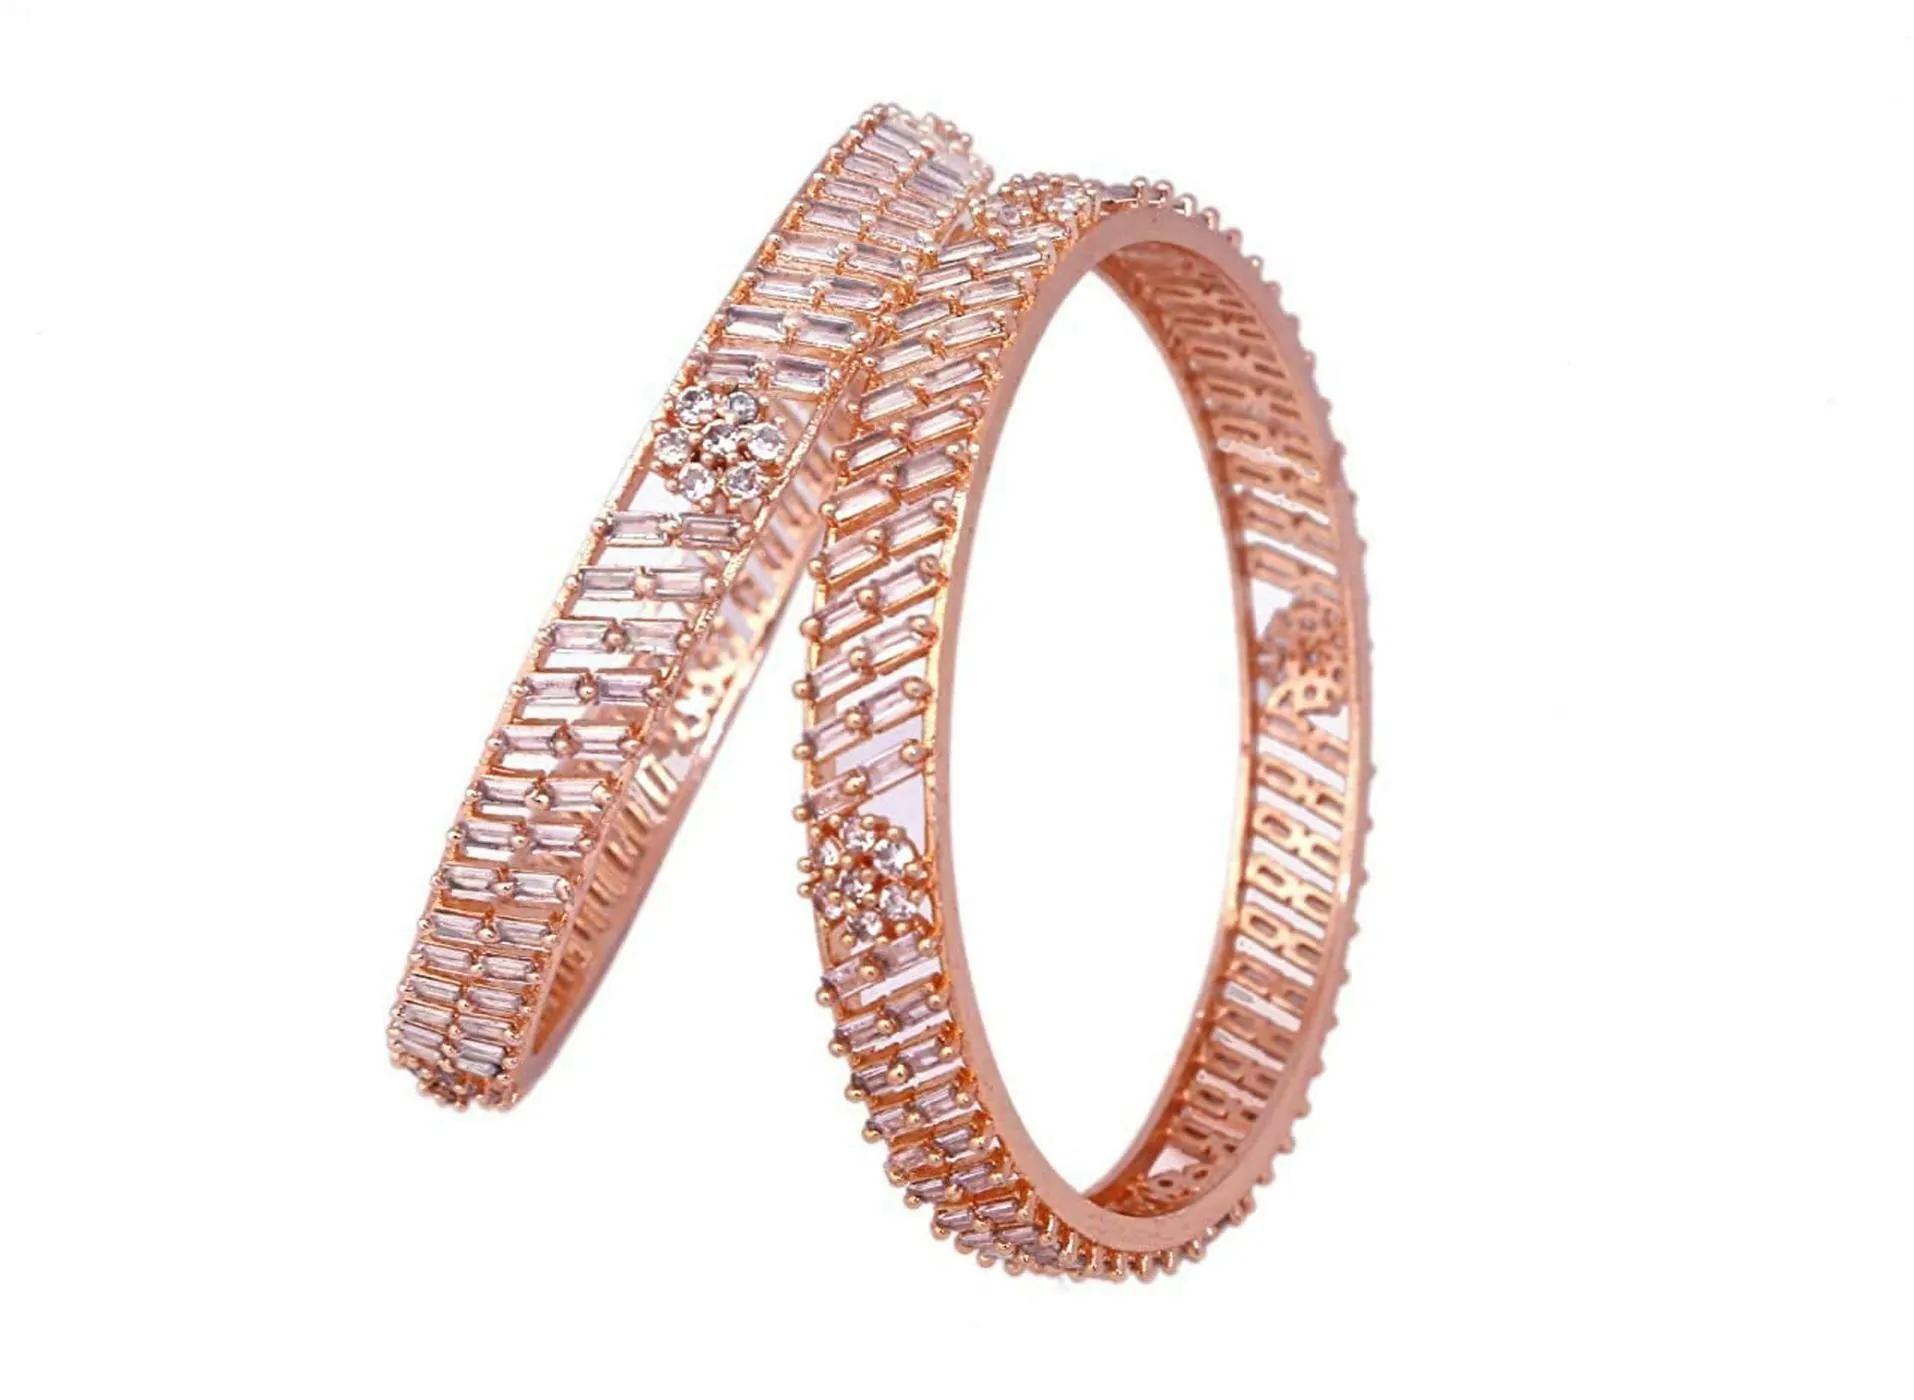
 AyanAarsh Pink, Rose Gold Polish Traditional Encased with CZ American Diamonds Bangles for Women and Girls (pack of 2)
Type: Bangles
Brand: AyanAarsh
Price: Rs. 1429
 This lovely American Diamond Kada Bangles set from the house of has been exclusively designed for you. This Beautiful Diamond Bangles is studded with real look-alike American Diamonds kundan , along-with Semi-Precious Ruby and Emerald and Sapphire and Meena Enamel Stones. The CZ(Cubic Zirconia) stones used in crafting this elegant Bangles makes it look like real diamond Bangles , making it the perfect fit for any party or special occasion its graceful design complements with any ethnic or western outfit. This bangle is perfect for any gifting occasions also.
Features: QUALITY - This bangle set is intricately crafted in 18K Rose Gold Plating. Its encased with high quality Swiss cubic zirconia American Diamond,GIFTING - A perfect gift on the occasions like Wedding, Valentines, Birthdays etc. For Girls, Women, Wife and Girlfriends,STYLING TIP - Wear it with a gown, suit or a saree, and lehenga for an ethnic yet classy look,JEWELLERY CARE - Keep the jewellery away from direct heat, water, perfumes, deodorants and other strong chemicals as they may react with the metal or plating. Store the jewellery when not in use in a storage box or a cloth pouch to retain its shine,Studded with high quality Swiss Cubic Zirconia American Diamond Stones
Included: Pack of 2 Bangles